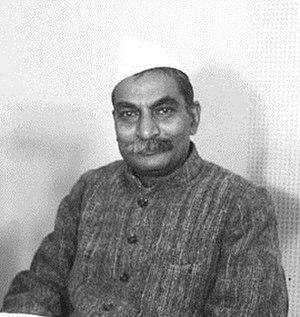
Cette page dresse la liste des présidents de l'Inde par ordre chronologique depuis l'adoption de la Constitution en 1950.
Cet article dresse une liste des chefs d'État de l'Inde, depuis l’indépendance de l'Inde en 1947 jusqu'à nos jours. Le chef de l'Etat indien actuel est Ram Nath Kovind, élu lors de l’élection présidentielle de 2017 après avoir été nommé par le Bharatiya Janata Party, parti dirigé par le Premier ministre Narendra Modi.
Rajendra Prasad, né le 3 décembre 1884 à Zeradei et mort le 28 février 1963 à Patna, est un homme d'État indien, le premier président de l'Inde.